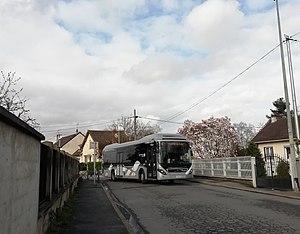
Volvo 7900 hybride de Transdev Conflans sur la ligne 4 samedi 14 mars 2020
L’établissement Transdev de Conflans est une entreprise de transports de voyageurs appartenant au groupe Transdev basée à Conflans-Sainte-Honorine dans les Yvelines.